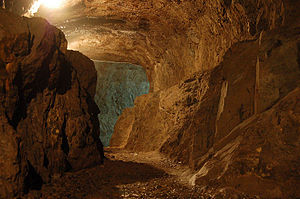
Projekt Riese / Galleri
Projekt Riese er et kompleks af underjordiske gange ved Walim i Polen påbegyndt i Nazityskland under Anden Verdenskrig og delvist afsluttet i 1945.